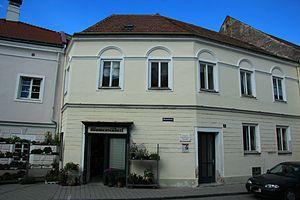
Theodor Berger est un compositeur autrichien.